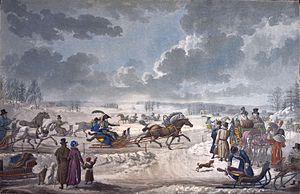
Martin ou Mårten Rudolf Heland, né le 6 avril 1765 à Björkviks socken et mort le 26 mars 1814 à Stockholm, est un graveur suédois chalcographe.